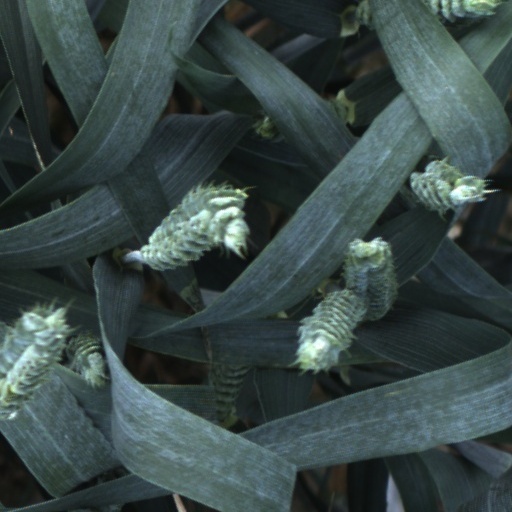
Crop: wheat